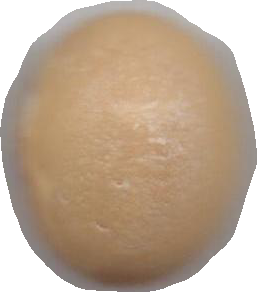
Variety: Grobogan